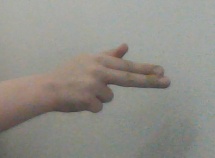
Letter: ghain